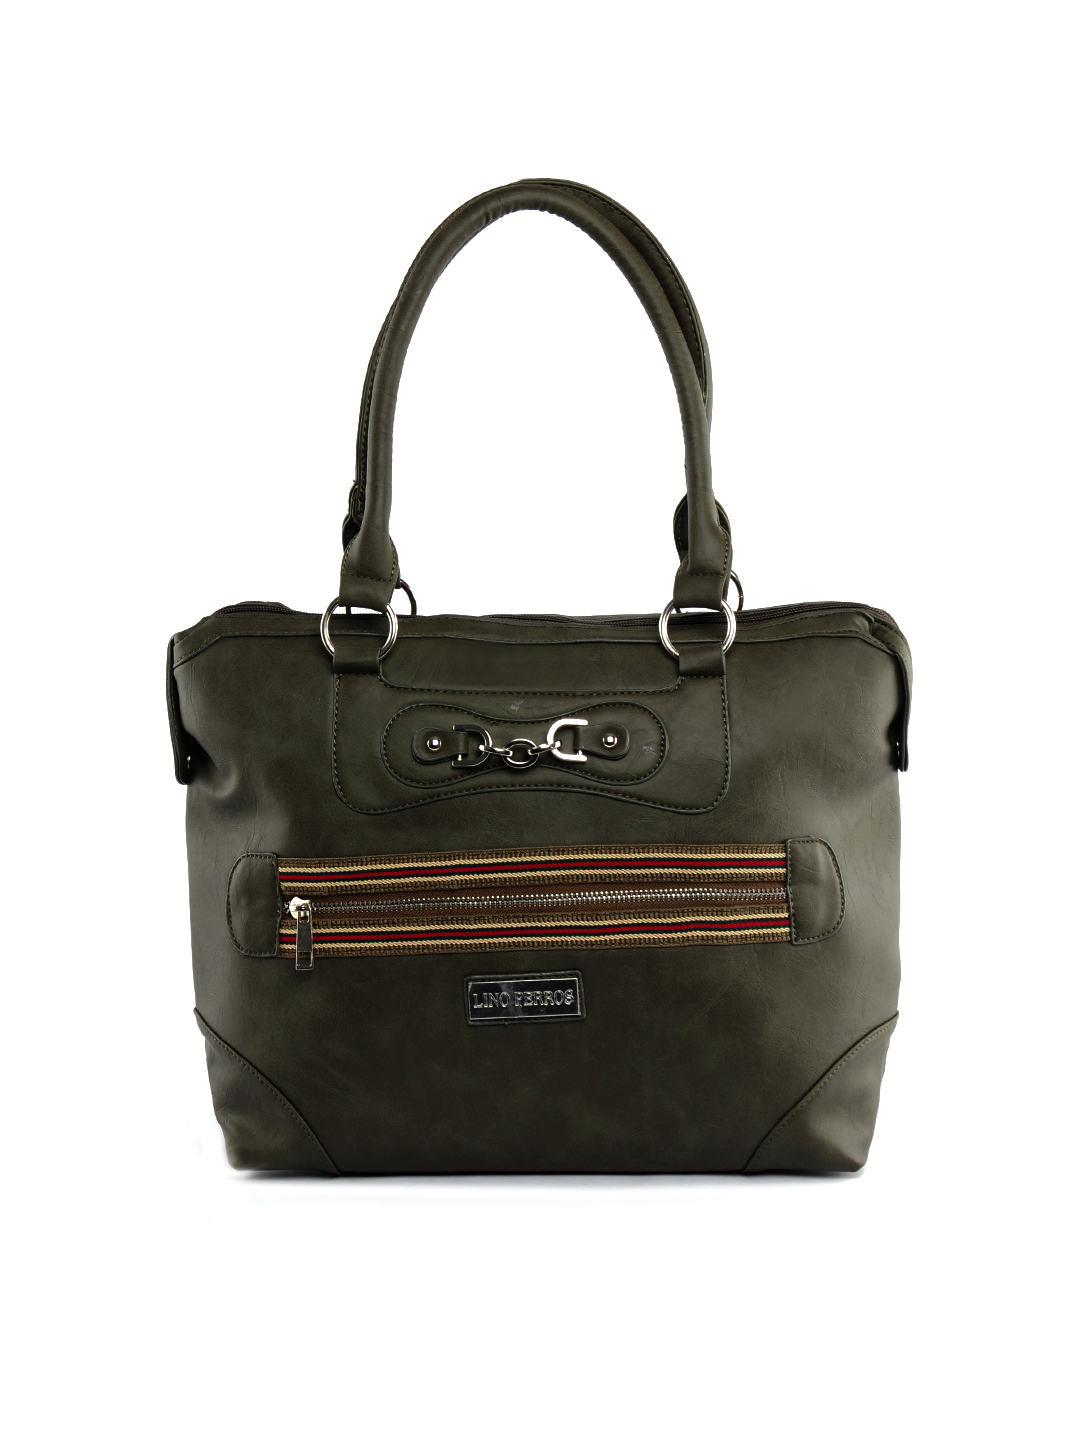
Lino Perros Women Leatherite Olive Handbag
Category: Accessories / Bags / Handbags
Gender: Women
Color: Olive
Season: Summer 2012
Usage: Casual